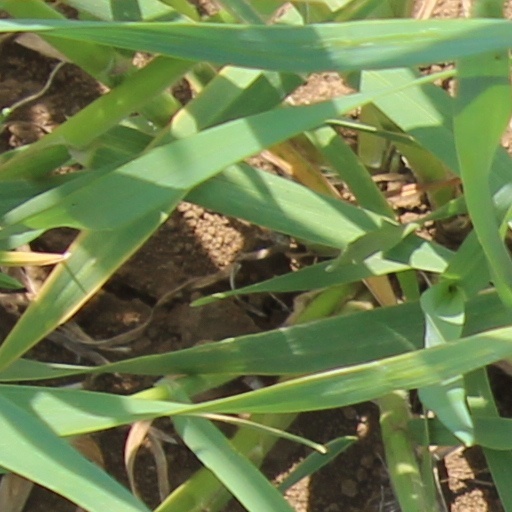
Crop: wheat